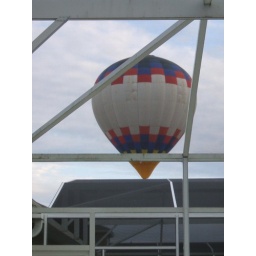
it flew right over the house and i swear it was going to it the roof